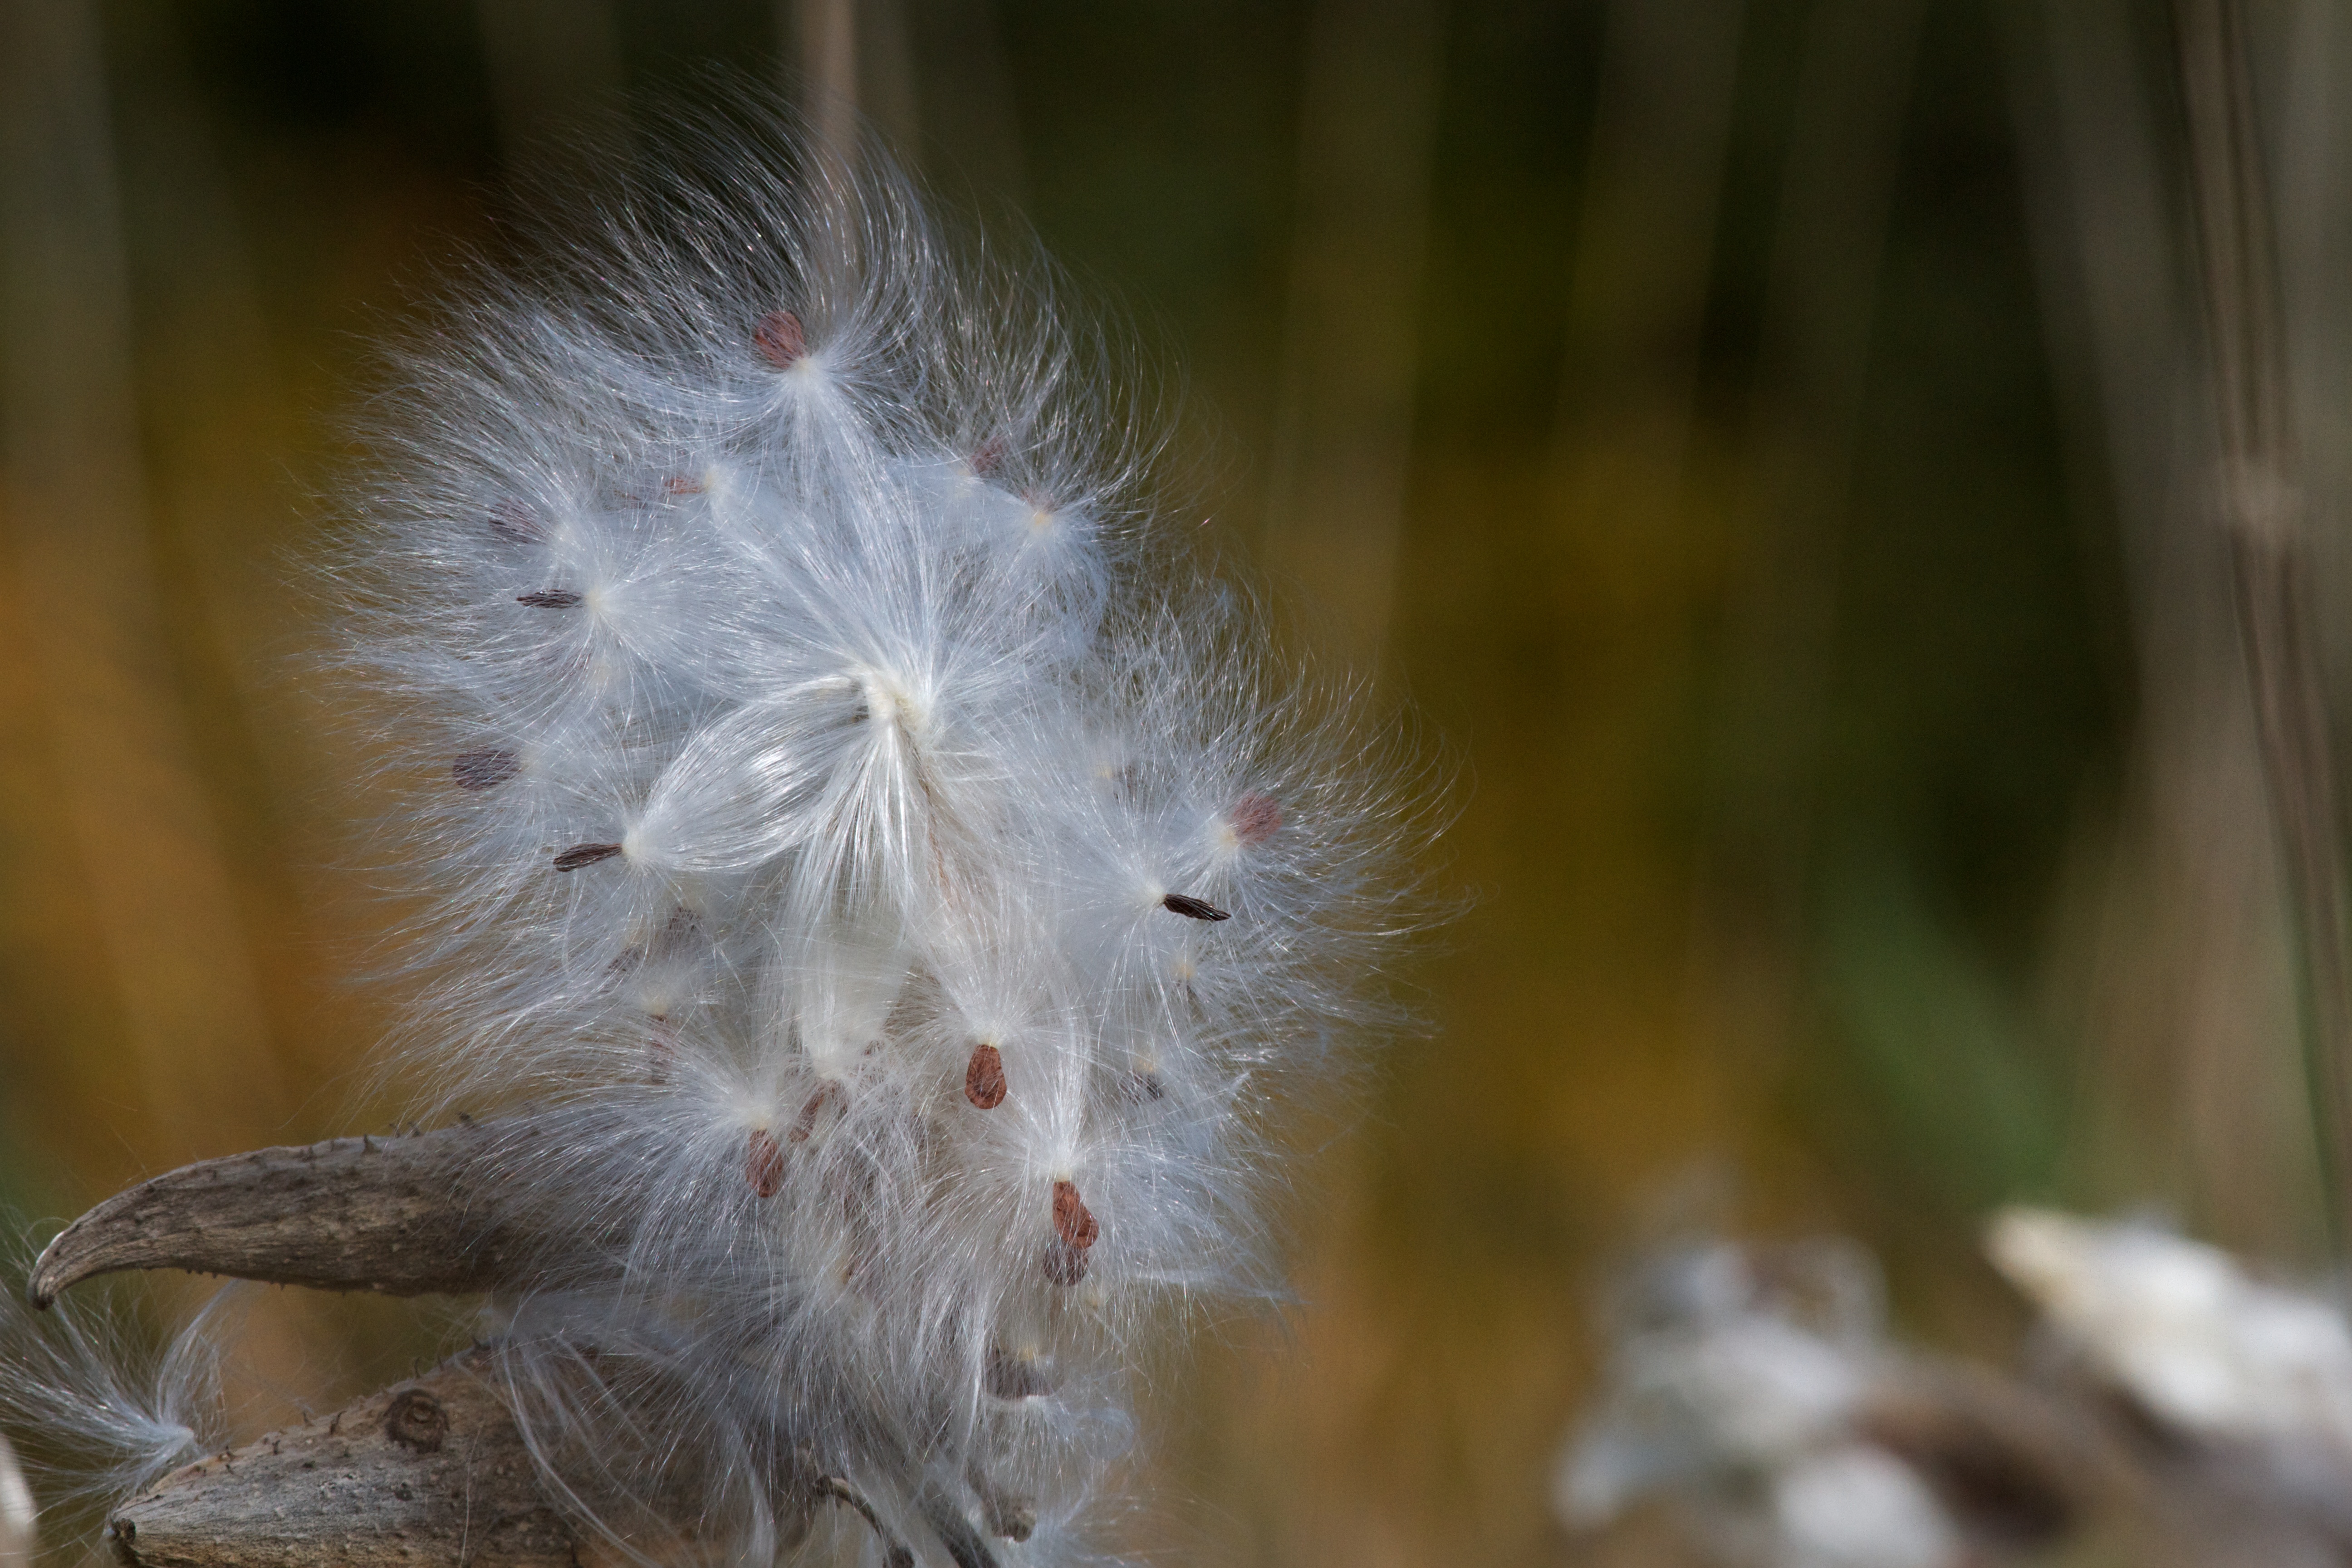
nature, photography, leaf, flower, insect, flora, fauna, invertebrate, close up, vermont, macro photography